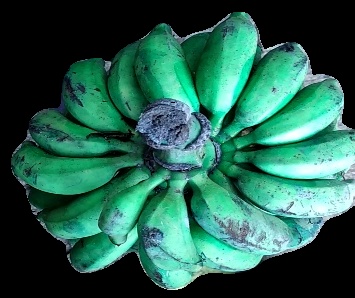
Variety: rasbale
Grade: grade3